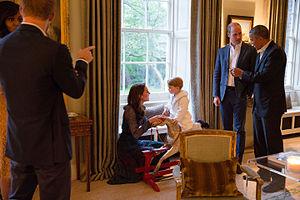
Le prince George de Cambridge, né le 22 juillet 2013 à Londres, est un membre de la famille royale britannique. Fils du prince William, duc de Cambridge, et de son épouse Catherine Middleton, il est le frère aîné de Charlotte et de Louis.